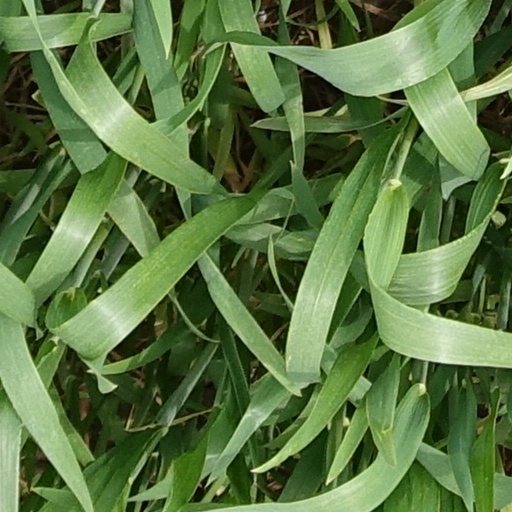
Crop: wheat